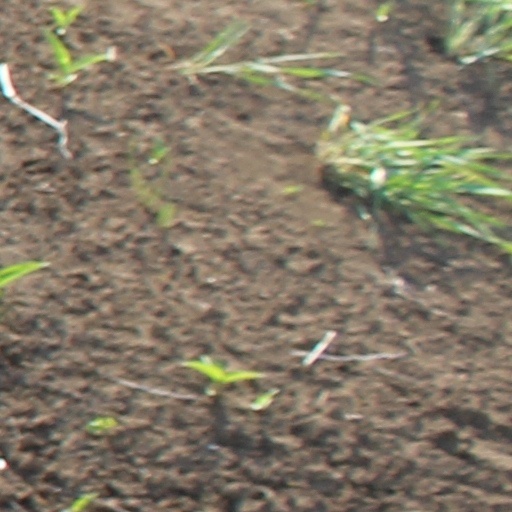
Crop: wheat